Long March 5

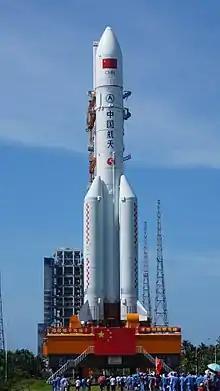

Long March 5 (LM-5) or Changzheng 5 (CZ-5), also known by its nickname "Pang-Wu" (胖五, ""Fat-Five""), is a Chinese heavy-lift launch vehicle developed by the China Academy of Launch Vehicle Technology (CALT). It is the first Chinese launch vehicle designed to use exclusively non-hypergolic liquid propellants. It is the fifth iteration of the Long March rocket family.